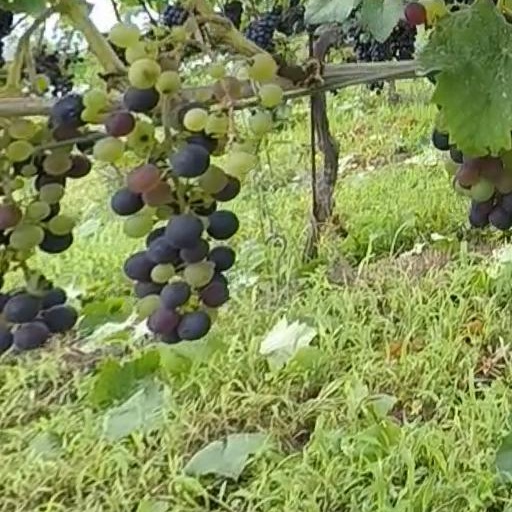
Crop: grape